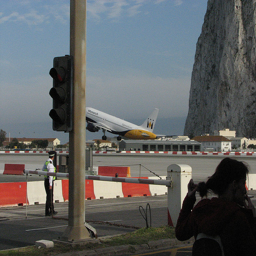
A large jetliner taking off from a runway.
White airliner taking off from a runway with a huge cliff beside it.
A plan rests in a small airport situated near a mountain.
A plain on a runway in front of a mountain.
A large airplane is taking off from a runway.